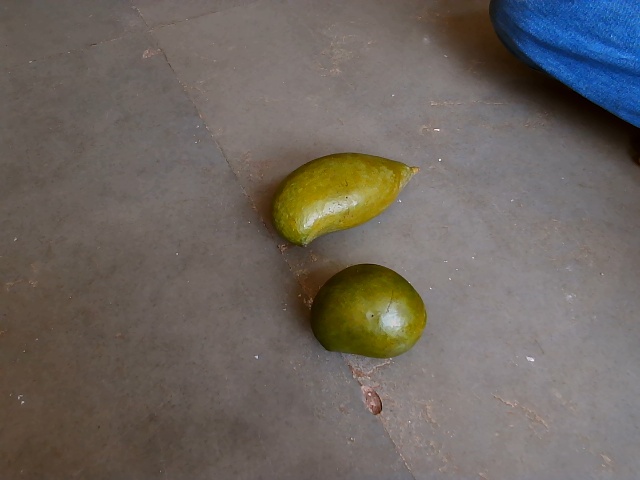
Label: Raw_Mango